Environmental issues in Liberia

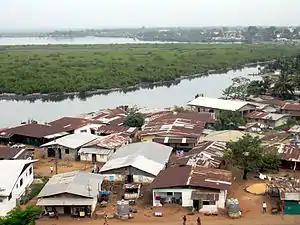
Dwellings along the Mesurado River in Monrovia. Discarded plastics can be seen washed up on the bank opposite the buildings.

Pollution is a significant issue in Liberia's capital city- Monrovia. Piles of household and industrial rubbish in Monrovia build up and are not always collected by sanitation companies paid by the World Bank to collect this waste. In 2009 the World Bank stated that its goal was to increase collection and disposal to 45 percent of Monrovia's daily generated waste by December 2013, an increase of 15 percentage points from 2009.